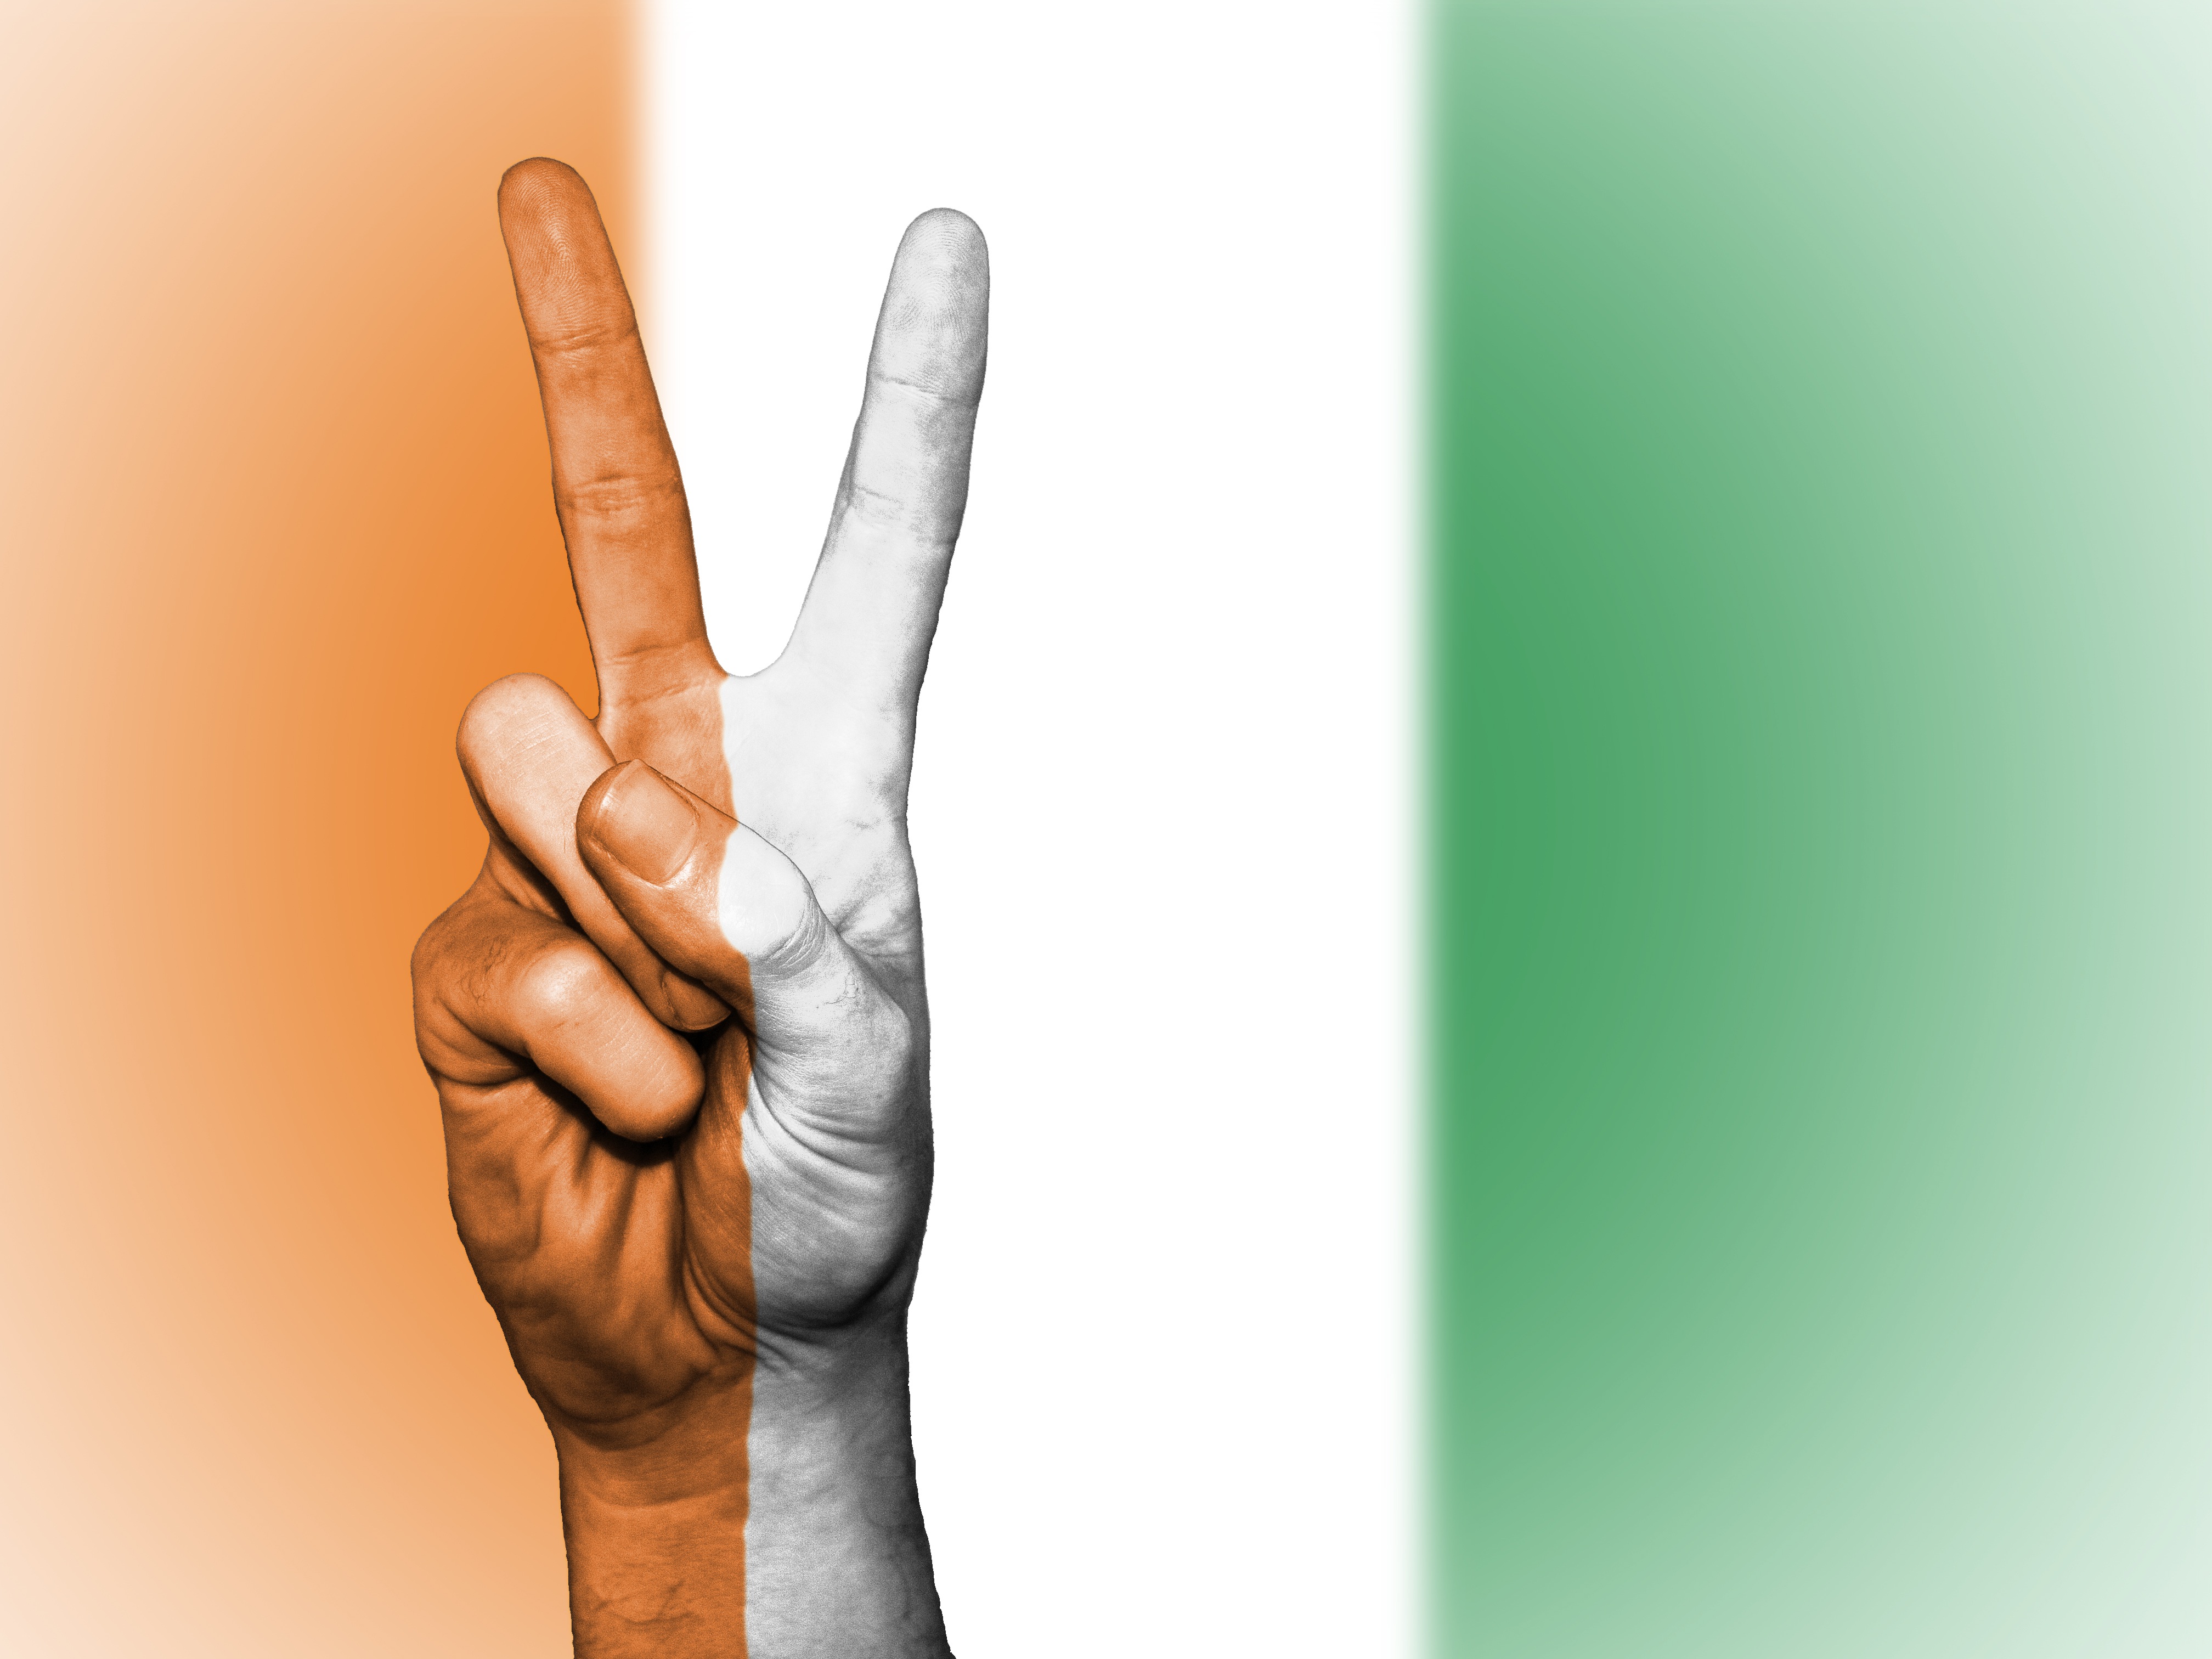
hand, country, travel, finger, symbol, banner, flag, peace, tourism, arm, brand, national, colors, background, graphic, state, organ, icon, nation, thumb, ensign, sense, ivory coast, cote d ivoire